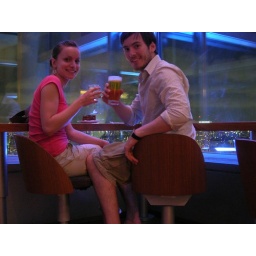
bar 28th floor - over Tokyo